Saxe-Weimar

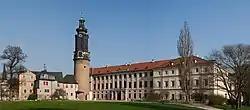
Schloss Weimar, the ducal residence

Ernest's grandson Elector John Frederick I of Saxony forfeited the electoral dignity in the 1547 Capitulation of Wittenberg, after he had joined the revolt of the Lutheran Schmalkaldic League against the Habsburg emperor Charles V, was defeated, captured and banned. Nevertheless, according to the 1552 Peace of Passau he was pardoned and allowed to retain his lands in Thuringia. Upon his death in 1554, his son John Frederick II succeeded him as "Duke of Saxony", residing at Gotha. His attempts to regain the electoral dignity failed: in the course of the 1566 revolt instigated by the robber baron Wilhelm von Grumbach, the duke was banned and imprisoned for life by Emperor Maximilian II.